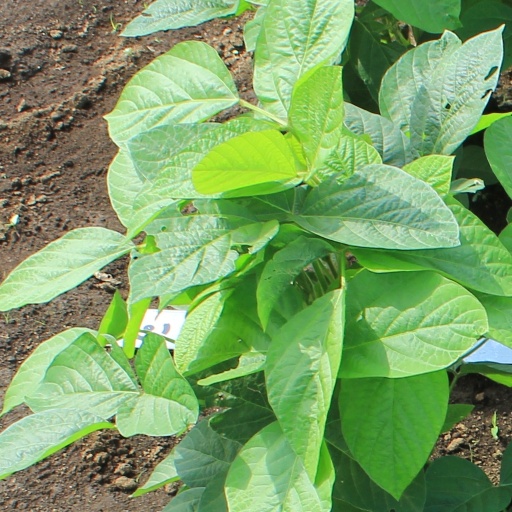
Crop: soybean